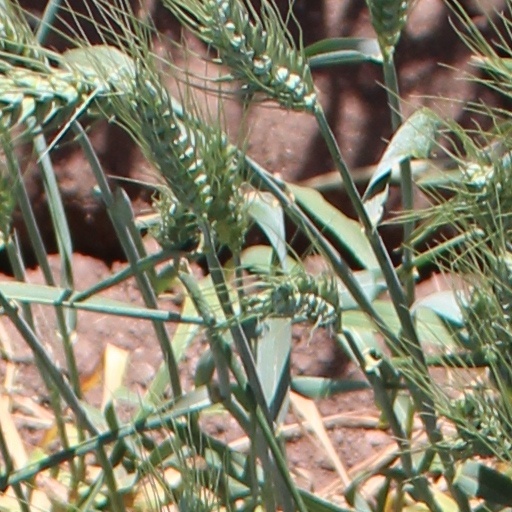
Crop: wheat